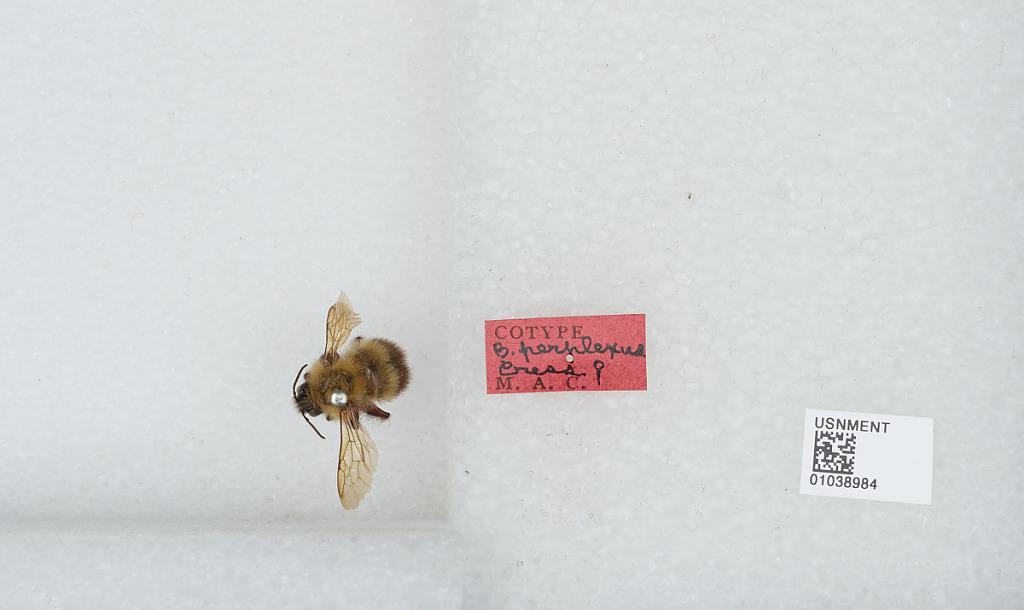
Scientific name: Bombus (Pyrobombus) perplexus Cresson